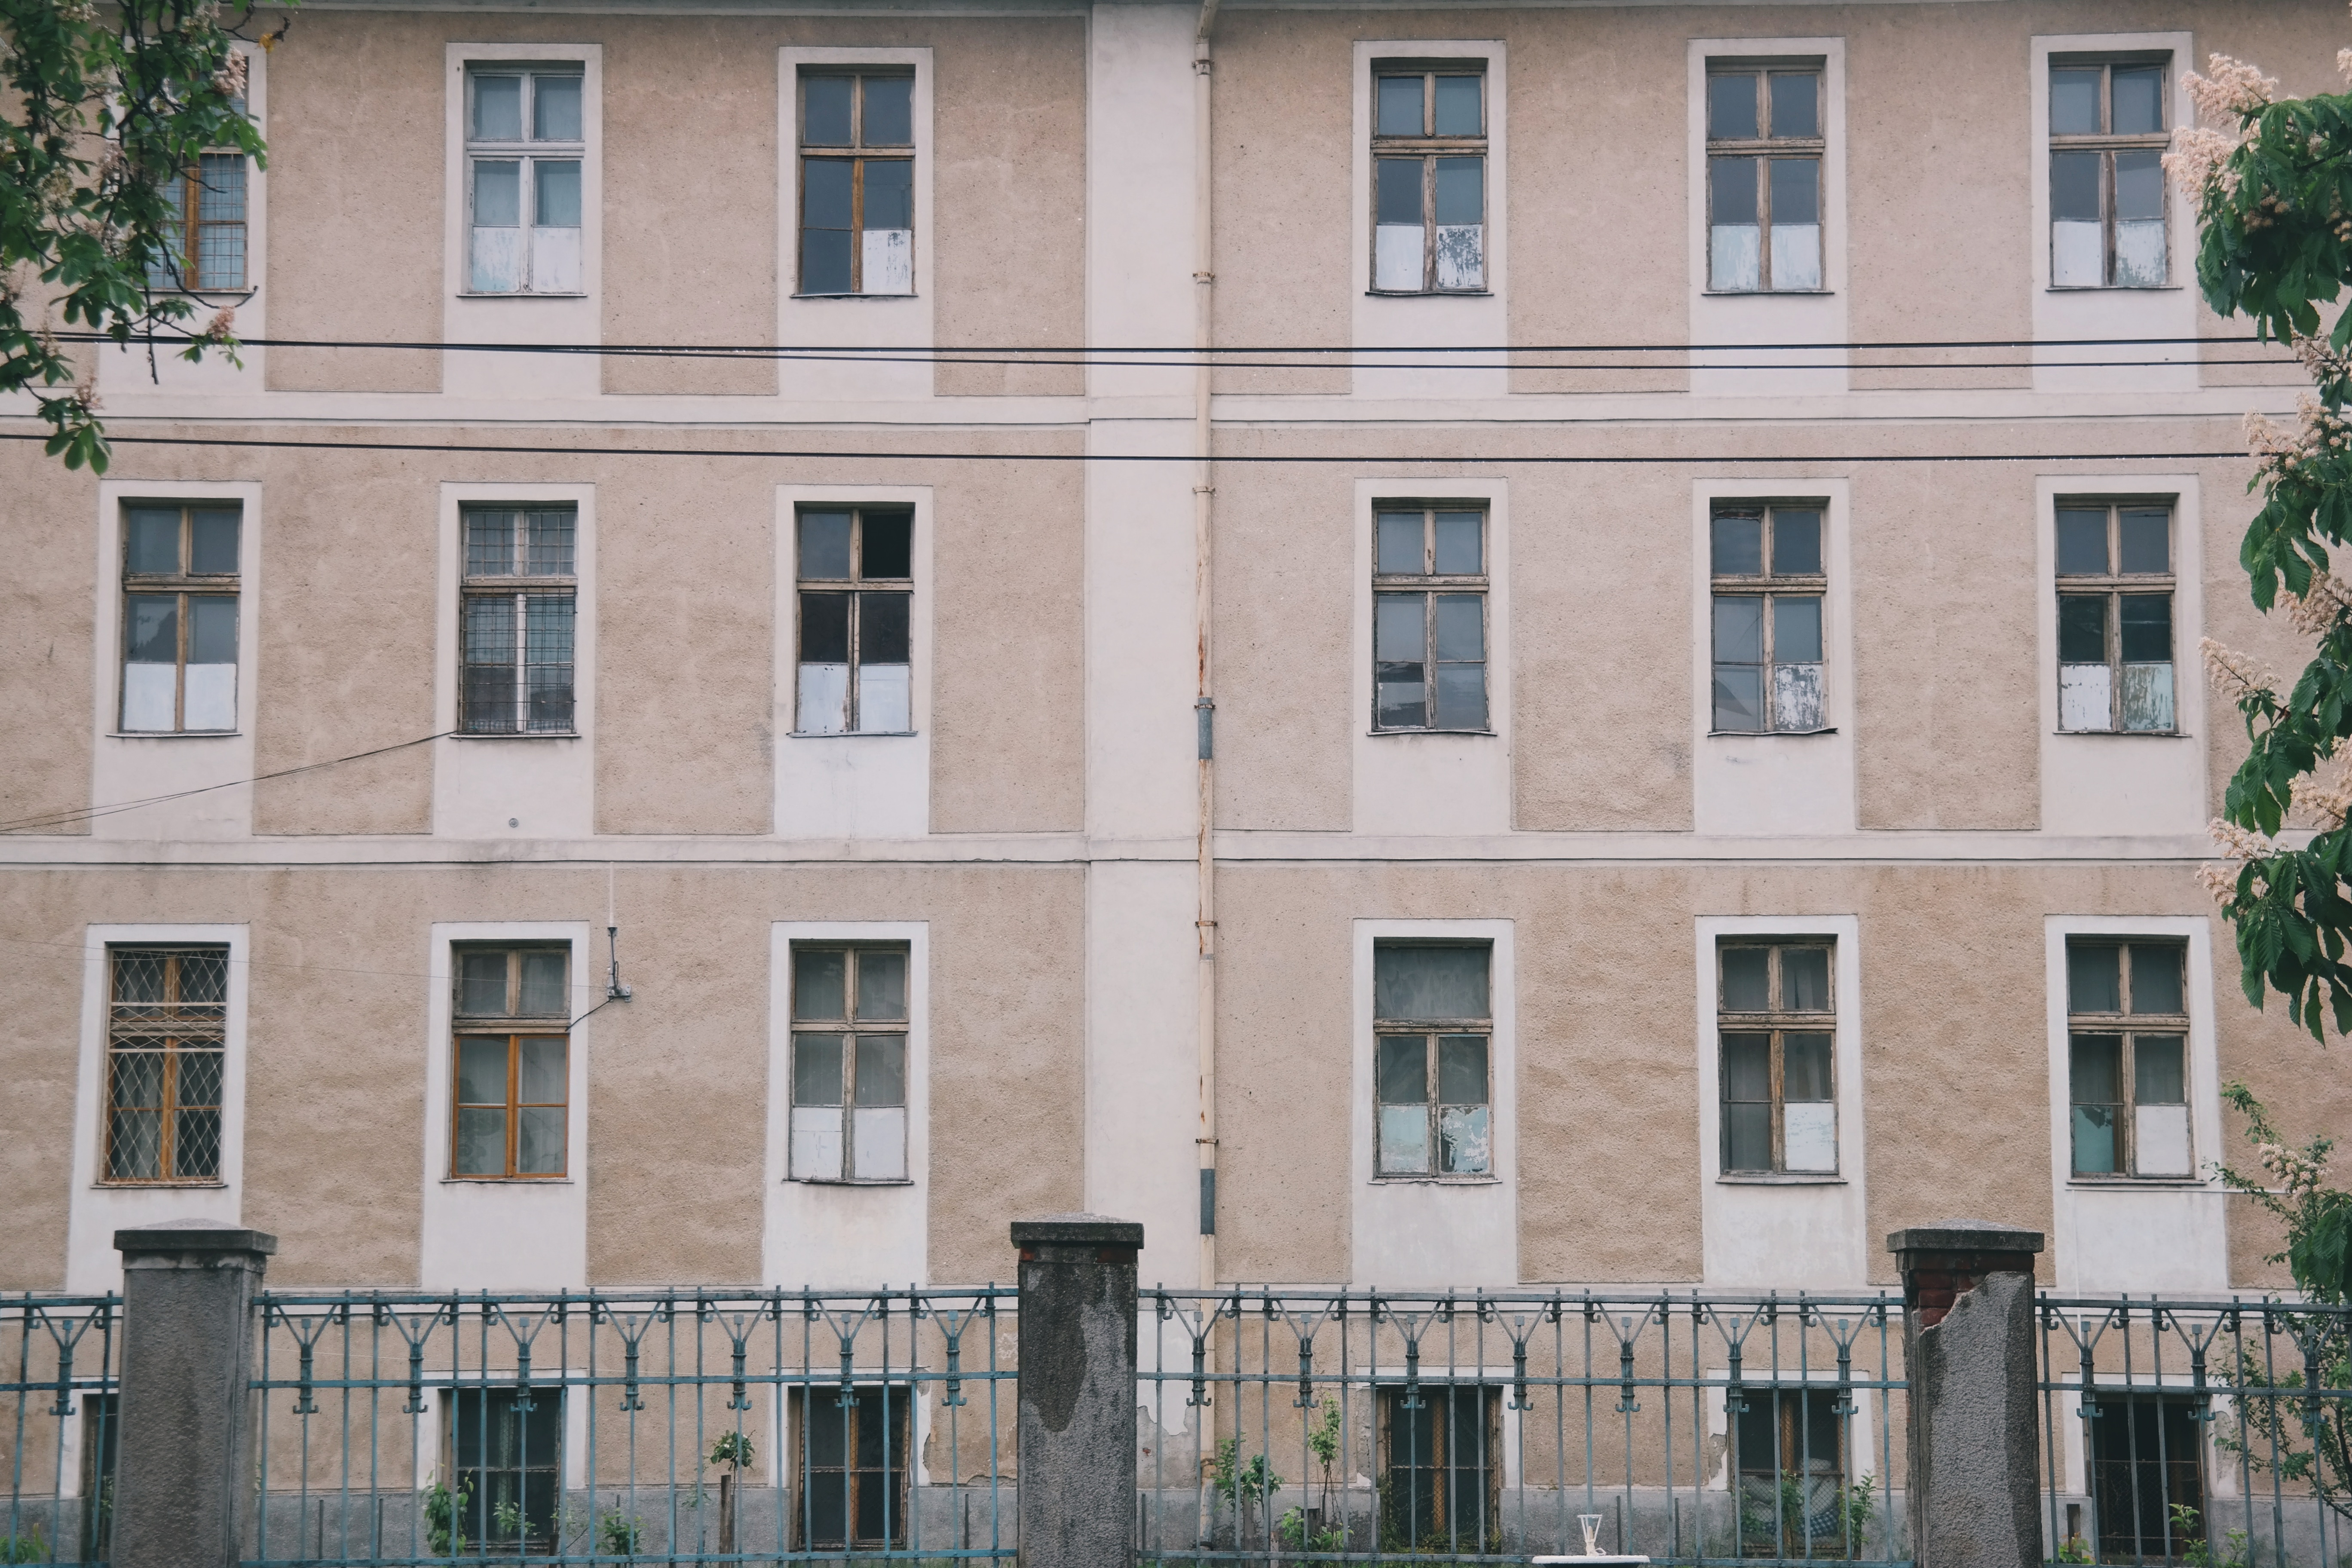
architecture, mansion, house, window, building, palace, city, home, downtown, facade, property, apartment, tower block, estate, condominium, neighbourhood, classical architecture, residential area